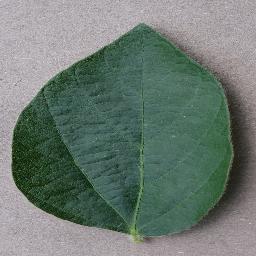
Label: Soybean___healthy